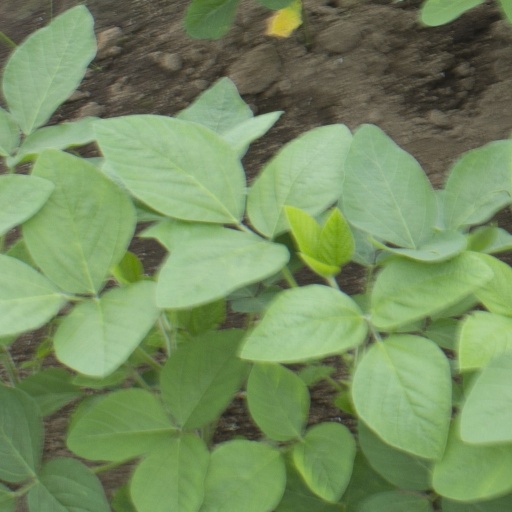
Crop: soybean